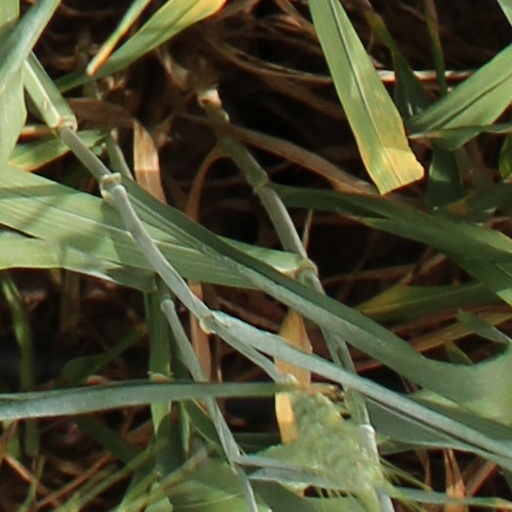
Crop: wheat